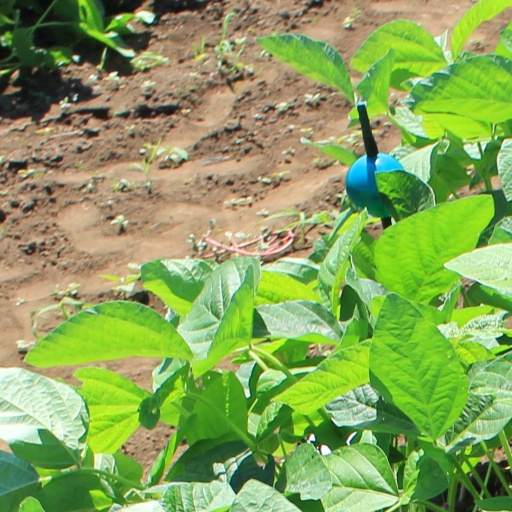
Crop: soybean